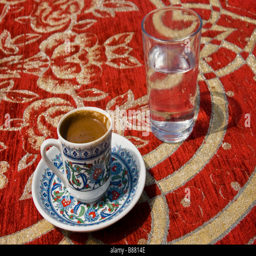
a typical cup of coffee plus glass of water